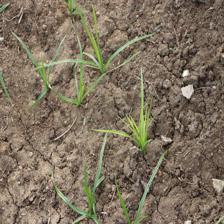
Label: Grass